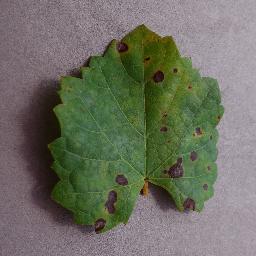
Label: Grape___Black_rot